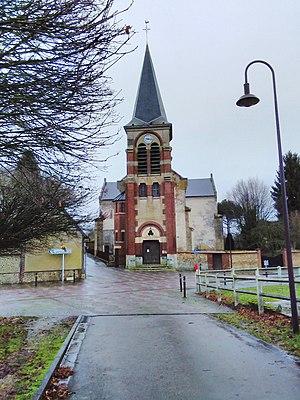
Tour de campagne du 16 décembre 2019.